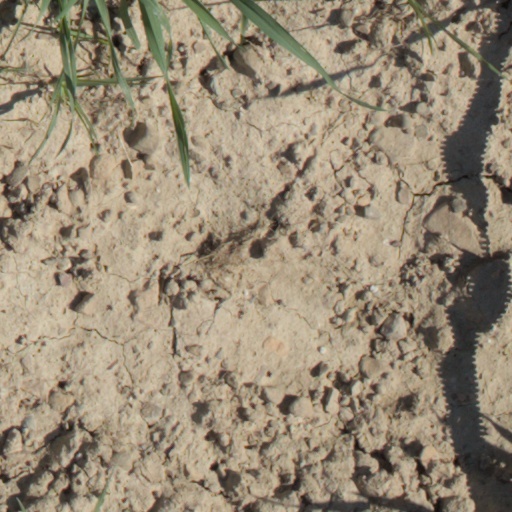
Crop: wheat